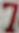
Number: 7